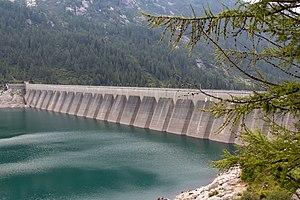
Le lac de Malga Bissina est un bassin artificiel situé au centre du val di Daone, dans la province autonome de Trente. Il est principalement alimenté par les eaux du Chiese.